Atlas beetle

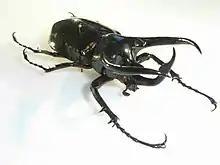
Atlas beetle

"Chalcosoma atlas", like other beetles of the genus "Chalcosoma", is remarkable for its size. As is common in the Scarabaeidae, males are larger than the females, reaching a length of about ; females are about . Males have specialised horns on their head and thorax that they use to fight with each other, to gain mating rights with females. The Atlas beetle differs from other "Chalcosoma" species (such as "C. caucasus") by the broader end of the cephalic (head) horn.